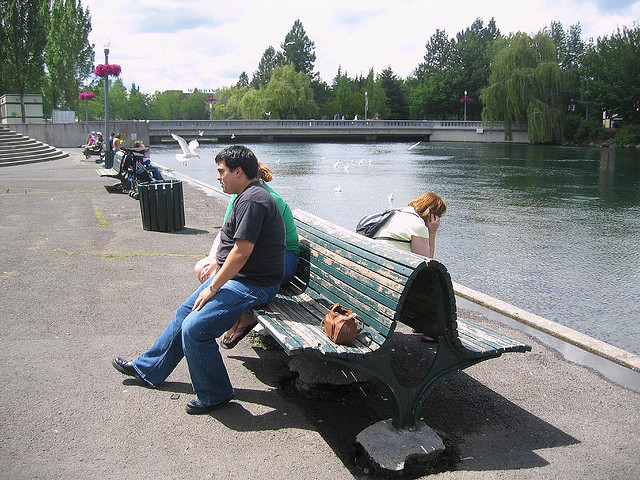
user: Given an image and a question. Answer the question in a short answer. Question: What other parks have similar benches as the ones listed in this picture? Short Answer:
assistant: central park